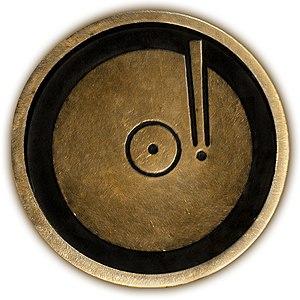
Le Walk of Fame [wɔːk ʌv feɪm] est un trottoir célèbre du quartier de Hollywood à Los Angeles, situé sur Hollywood Boulevard entre Gower Street et la Brea Avenue, ainsi que sur Vine Street entre Yucca Street et Sunset Boulevard, où figurent les noms de célébrités de l'industrie du spectacle honorées par la Chambre de commerce de Los Angeles. Cette inscription est payante.